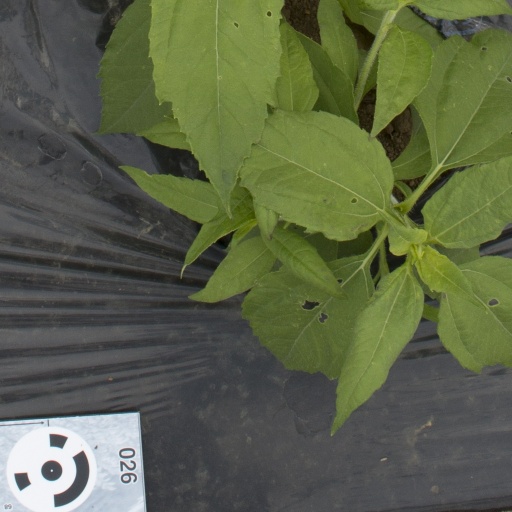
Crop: Jerusalem artichoke